Nechama Rivlin

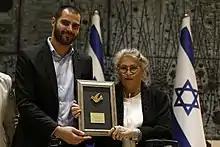
Nechama Rivlin presents the Dr. Gardner Simon Award for Hebrew Poetry for the year 2018, to the poet Amichai Chasson for his book «Bli Ma».

In her position as the wife of the Israeli President, Rivlin concentrated on areas she was most familiar with through her academic work and family. One area of focus was nature and the environment.